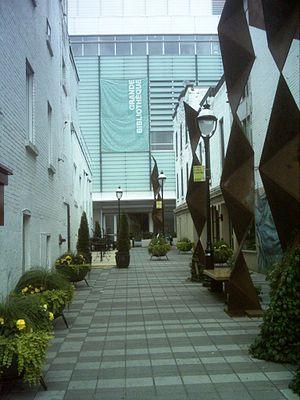
La Place Paul-Émile-Borduas vue de la rue Saint-Denis. Au fond: la Grande Bibliothèque du Québec.